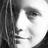
Emotion: neutral